Skalat Castle

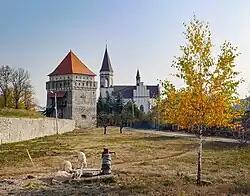
Skalat Castle

The Skalat Castle is located in Skalat, Ternopil Raion, Ternopil Oblast, Ukraine. The castle was built around 1630, by , the swordbearer of Halych, and an architectural monument of national importance.